Answer in natural language. Which object is closer to the camera taking this photo, Doorway (highlighted by a blue box) or metal-framed black chair (highlighted by a green box)? Choose between the following options: Doorway (highlighted by a blue box) or metal-framed black chair (highlighted by a green box)
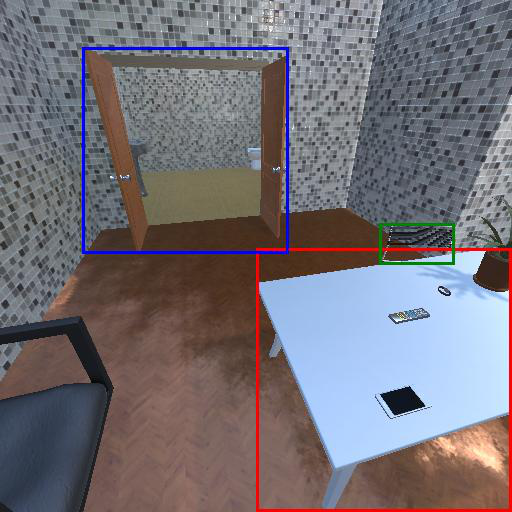
<answer>metal-framed black chair (highlighted by a green box)</answer>